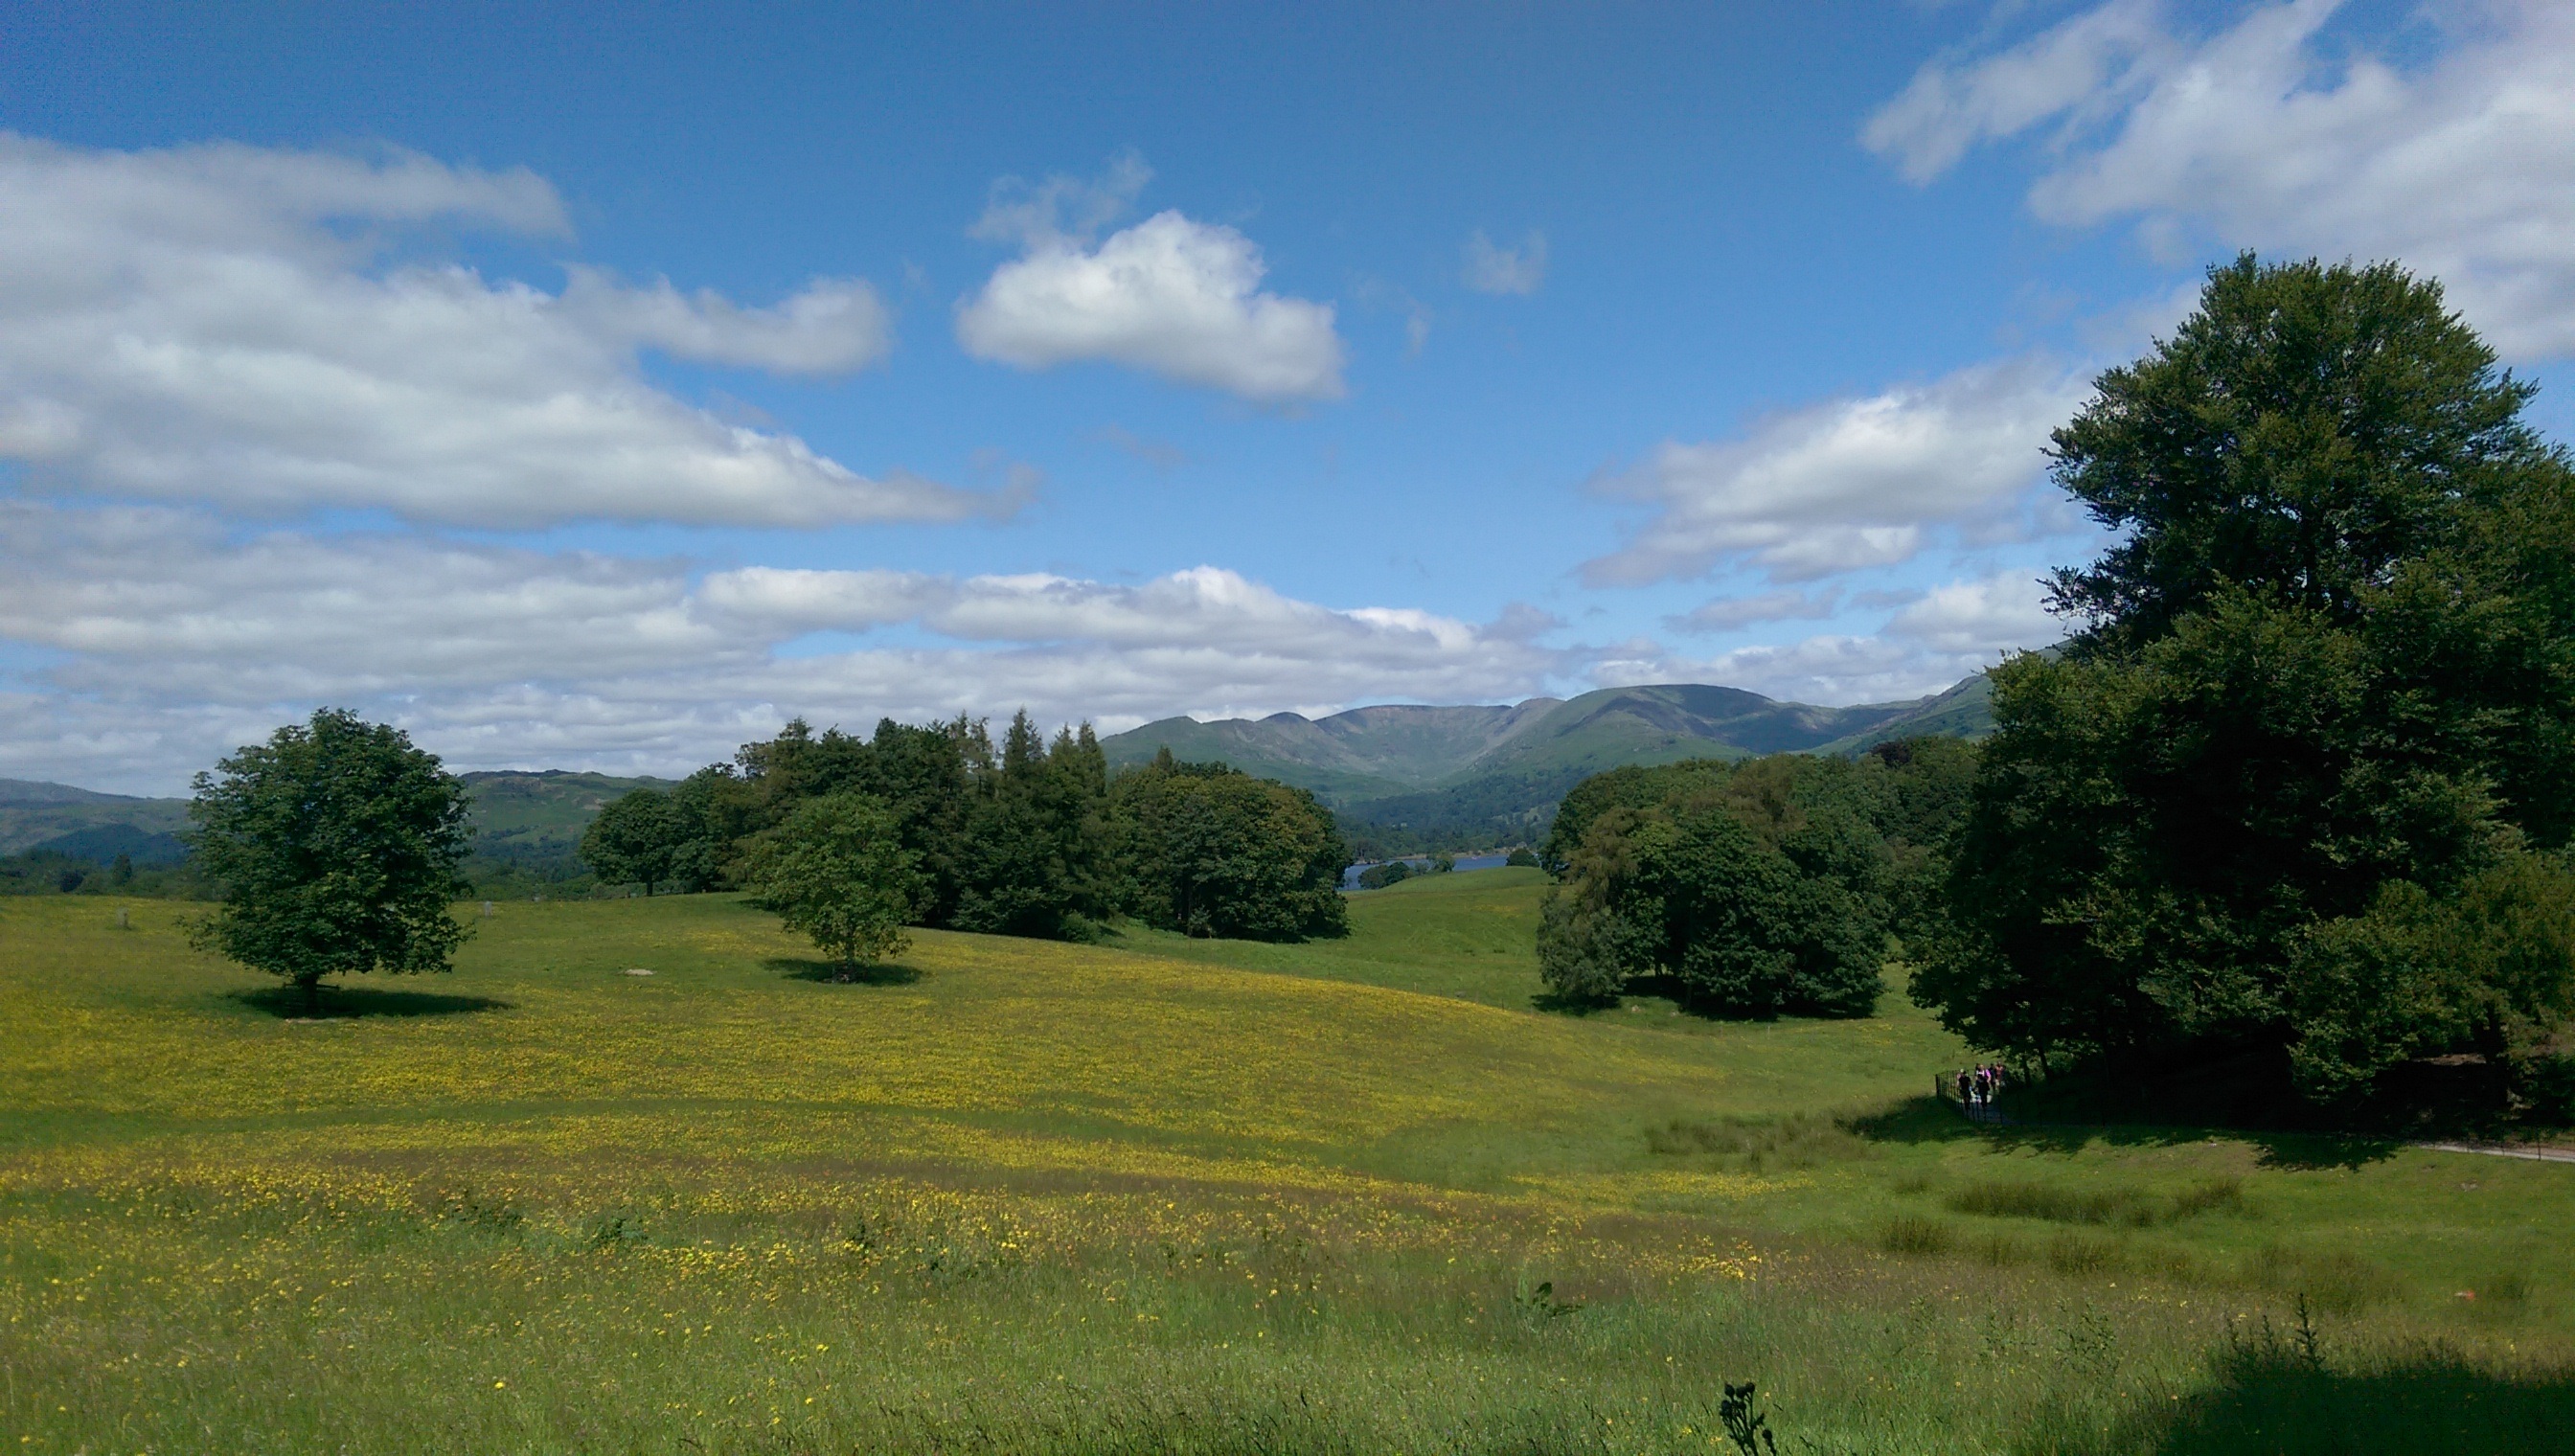
landscape, tree, nature, grass, wilderness, mountain, cloud, sky, field, meadow, prairie, hill, valley, mountain range, green, pasture, plain, blue sky, trees, england, grassland, plateau, habitat, loch, the nature of the, ecosystem, rural area, the lake district, natural environment, geographical feature, mountainous landforms